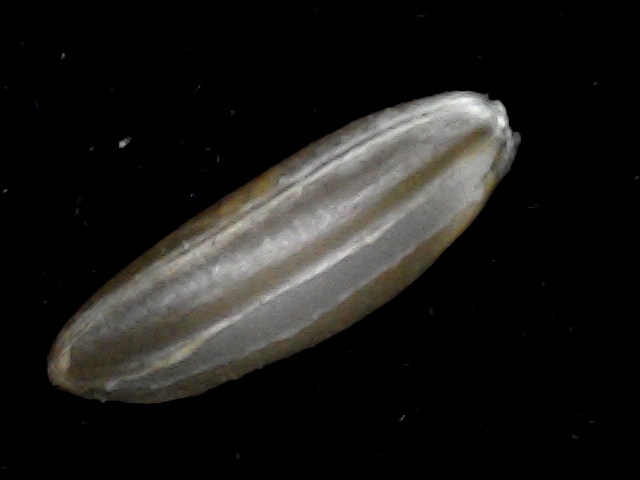
Rice variety: BD76